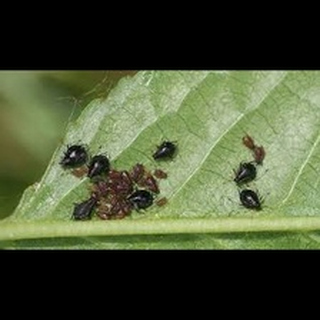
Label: wheat_aphid